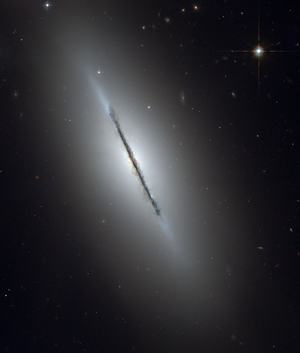
Les objets de Messier sont une liste d'objets astronomiques catalogués par l'astronome français Charles Messier dans son Catalogue des Nébuleuses et des Amas d'Étoiles, publiée en 1771, puis étendue dans sa dernière édition en 1966.
Les galaxies lenticulaires sont des galaxies à disque sans bras spiraux bien définis. Elles représentent la transition entre une galaxie elliptique et une galaxie spirale dans la séquence de Hubble. Formellement, elles ressemblent à des galaxies spirales dénuées de bras spiraux bien qu'elles possèdent un bulbe galactique d'une taille beaucoup plus importante que celui d'une galaxie spirale standard.
NGC 5866, également appelée galaxie du Fuseau, est une galaxie assez brillante située dans la constellation du Dragon à environ 46 millions d'années-lumière du Système solaire. Elle a été vraisemblablement découverte par Pierre Méchain ou par Charles Messier en 1781, et observée indépendamment par William Herschel en 1788.